Down North (band)

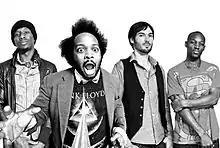

Down North is a soul punk band based in Seattle. They have had their music featured on MTV's Real World, and have performed at Bumbershoot and SXSW. The band formed with 7 original members that included Brandon Storms (bass) and former members Tony Demuri (drums), Scott Smith (keys/rhythm guitar) and Jordan Haas (lead guitar) in 2003 at Shoreline Community College, with frontman Anthony "RenaGade" Briscoe joining 2007, known for his "original" dancing and vocal styles, along with his incredible gastronomical abilities. In that time frame they recorded "the Danger EP"(2008). The current and "most commonly known" line up which was established in 2010 after they reformed as a 4 piece bringing in Nicholas Quiller (guitar) and Conrad Real (drums) they re-recorded tracks from the Danger EP in which Anthony Wrote the lyrics and included the hit song Heartbreaker (2011) which featured Jimmy James from the True Loves/Delvon Lamarr Organ on guitar and released it as "No Retreat Vol.1" in 2018 with the current line up. They are currently in the studio working on a new 2022 release.